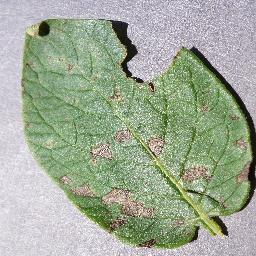
Label: Potato___Early_blight